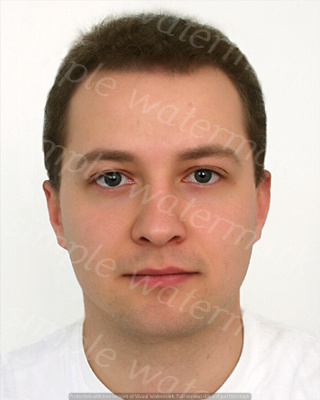
Label: Watermark